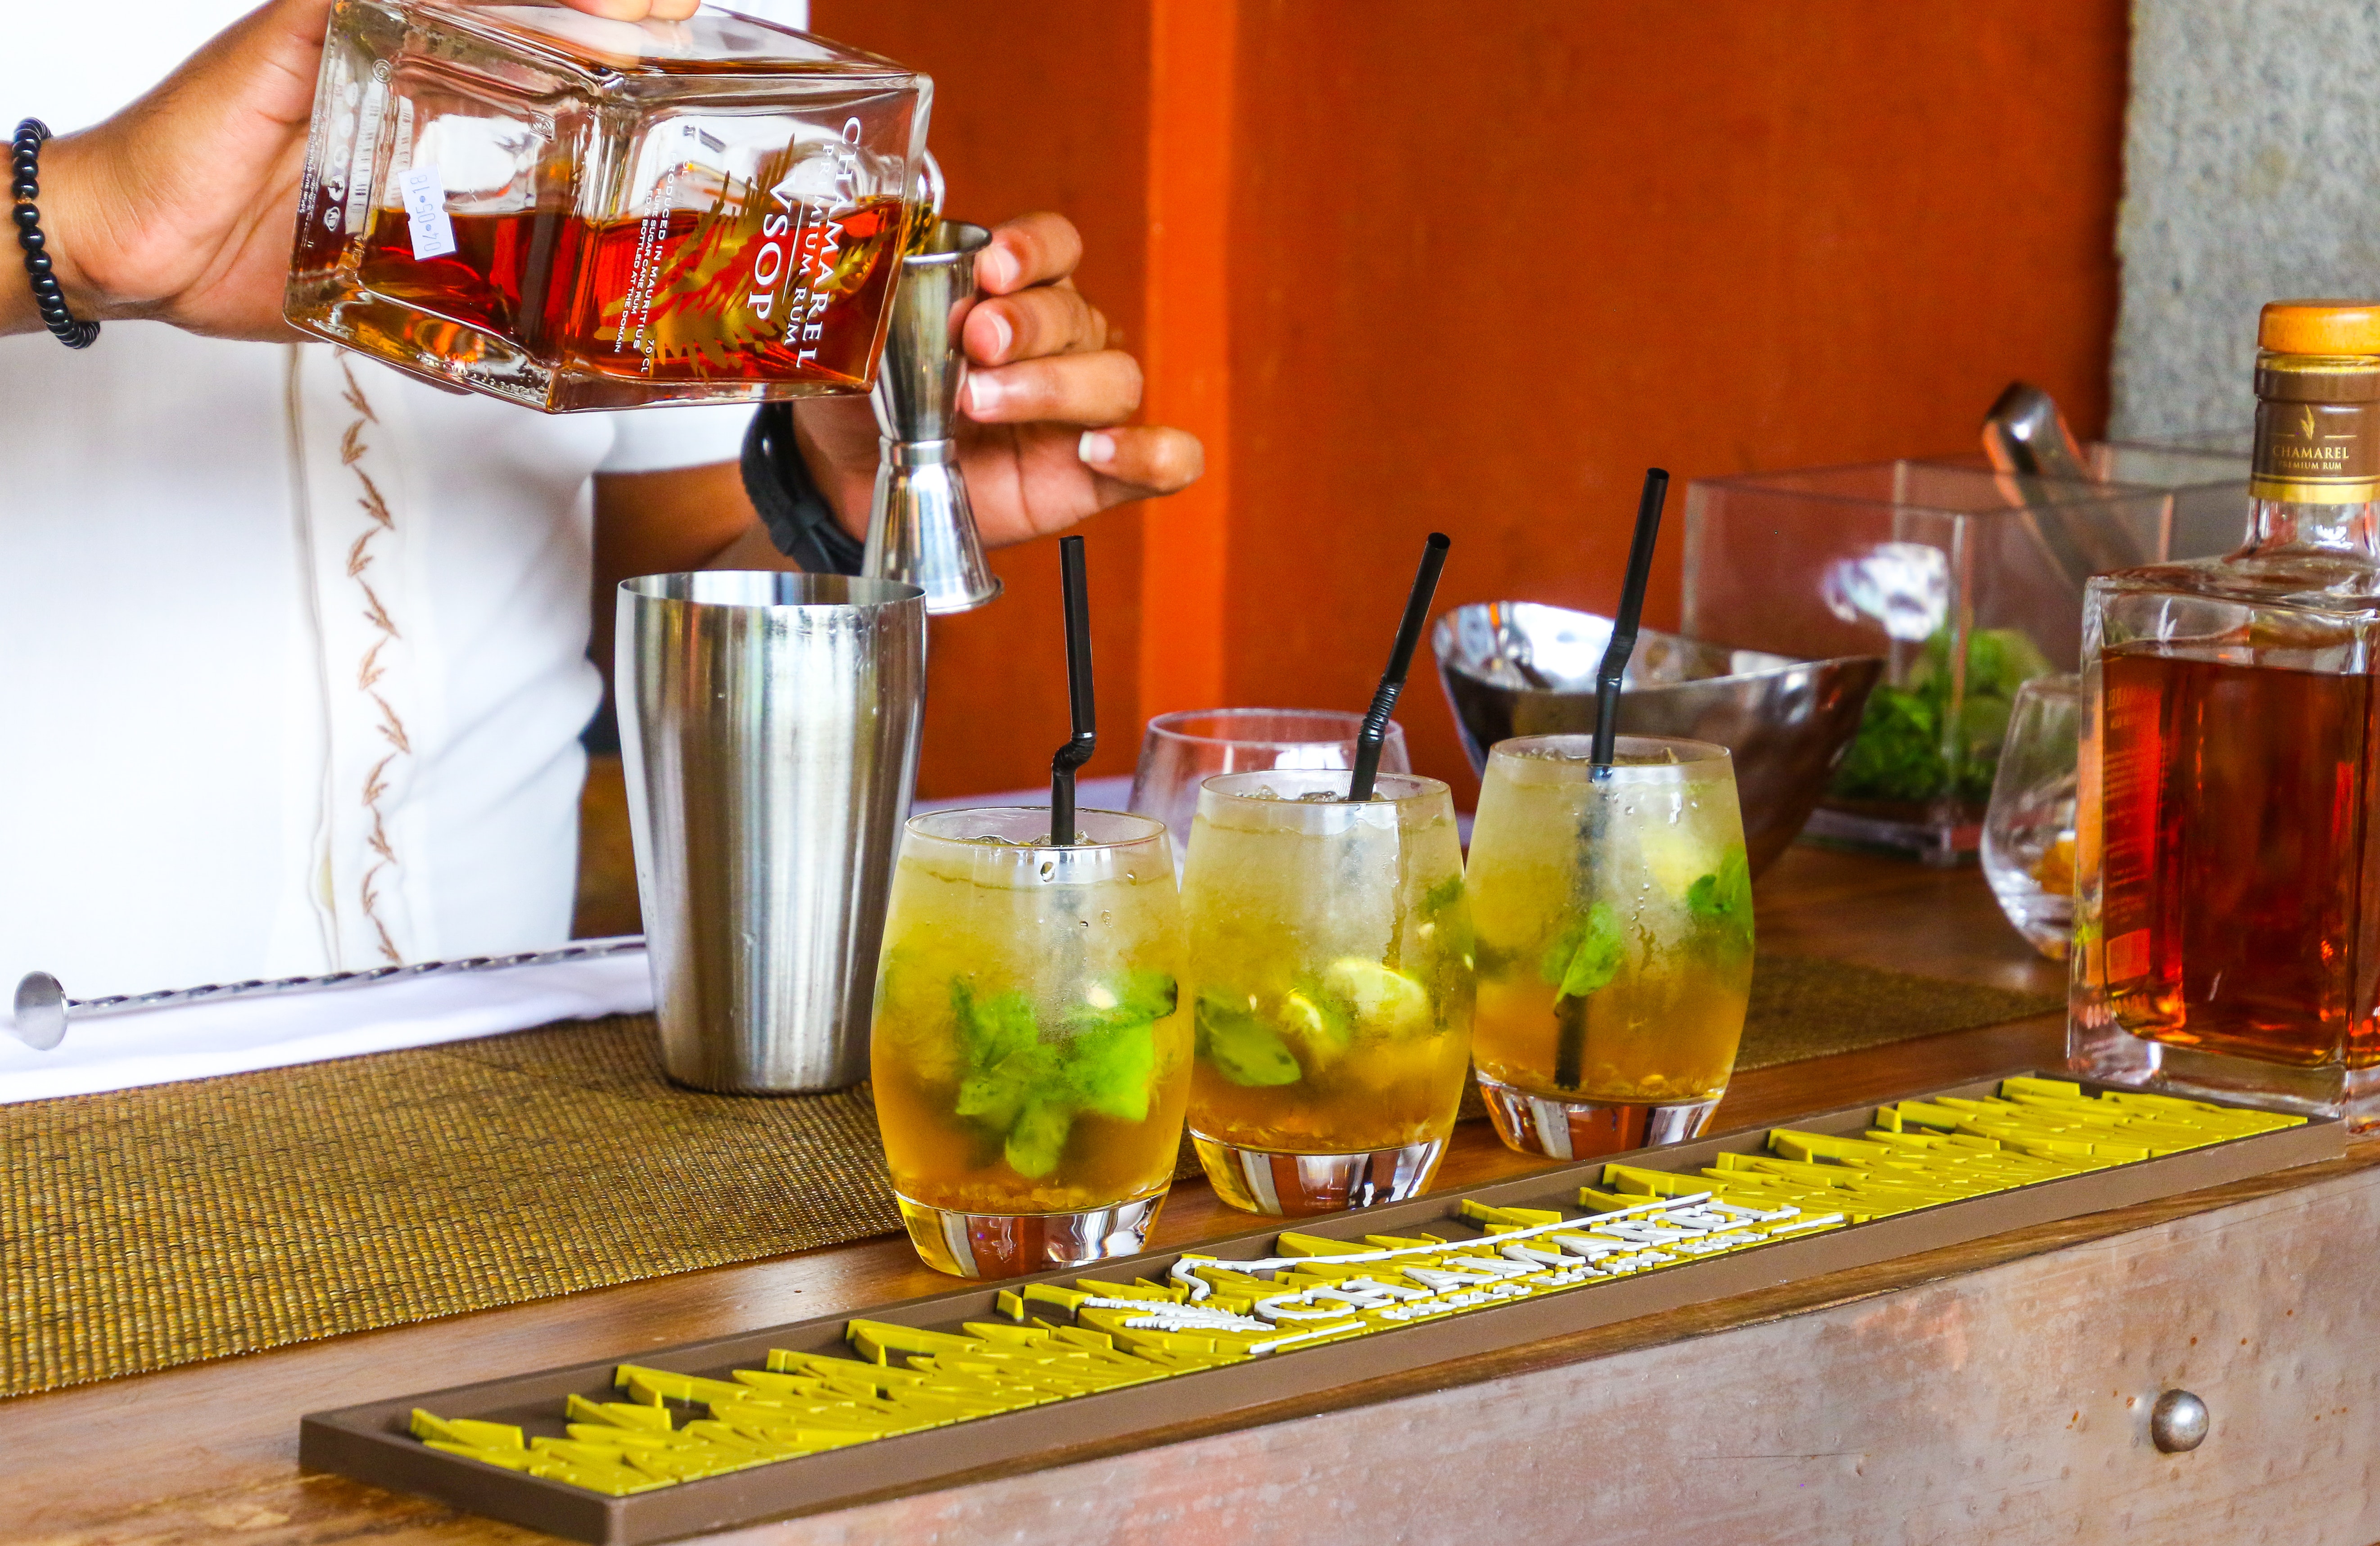
drink, alcoholic beverage, distilled beverage, cocktail, liqueur, punch, non alcoholic beverage, beer cocktail, aperitif, spritzer, alcohol, cuba libre, cocktail garnish, iced tea, juice, ingredient, mai tai, beer, food, Pimm's, champagne cocktail, beer glass